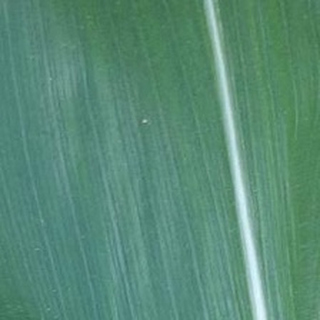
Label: healthy_corn